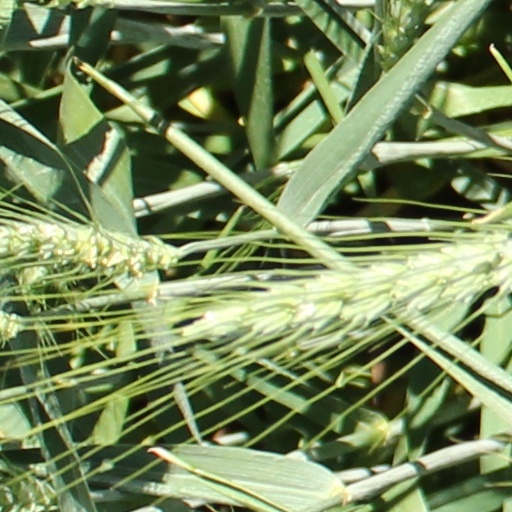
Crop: wheat